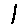
Label: 1